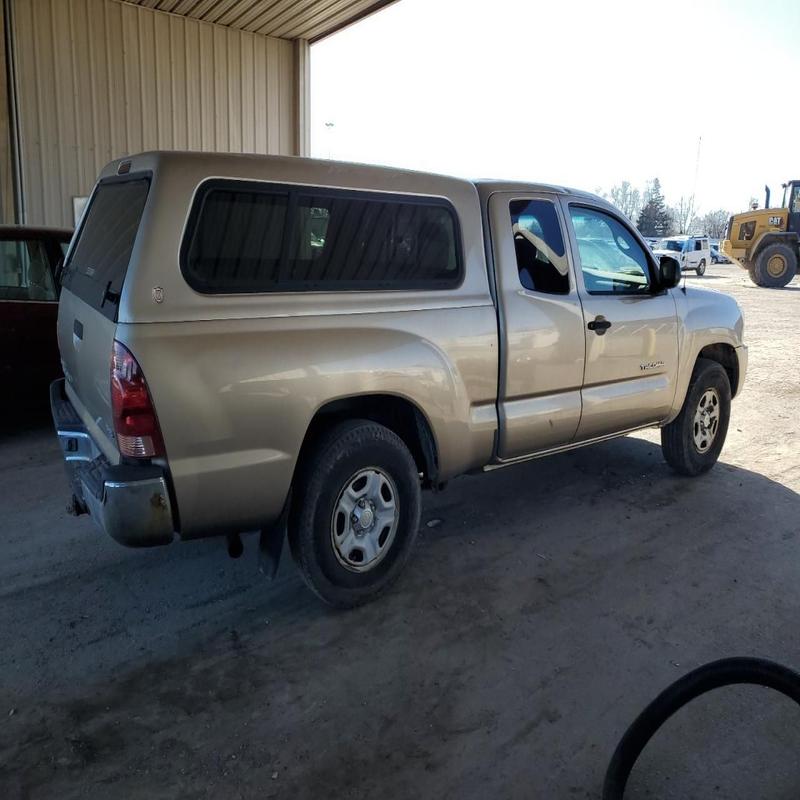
Aucun dommage détecté.
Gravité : aucun